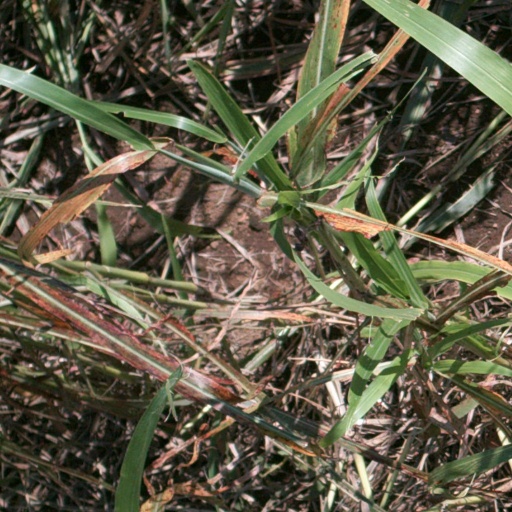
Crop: sorghum